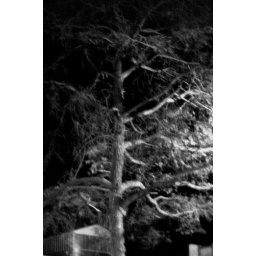
tree and building by night